Caesar (Mercury Theatre)

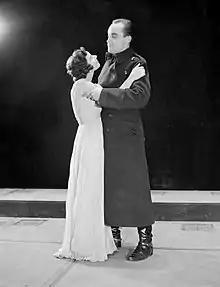
Evelyn Allen (Calpurnia) and Joseph Holland (Julius Caesar) in "Caesar" (1937)

At least two memorable incidents marked the production. Arthur Anderson, who played the role of young Lucius, found himself bored and lonely in his third-floor dressing room at the National Theatre. During the matinee performance on March 10, 1938, he stood on a chair and lifted a match to a sprinkler head—accidentally setting off the fire-sprinkler system. Water poured under a fire door down onto the main switchboard and began pooling at Welles's feet during the funeral oration. The show was delayed 15 minutes as electricians worked and stagehands mopped the floor. Anderson kept his job, but he was charged $30 for sprinkler repairs and was required to have an extra at his side for two weeks at $1 a show. The incident is fictionalized in Robert Kaplow's novel "Me and Orson Welles" (2003) and its 2008 film adaptation.